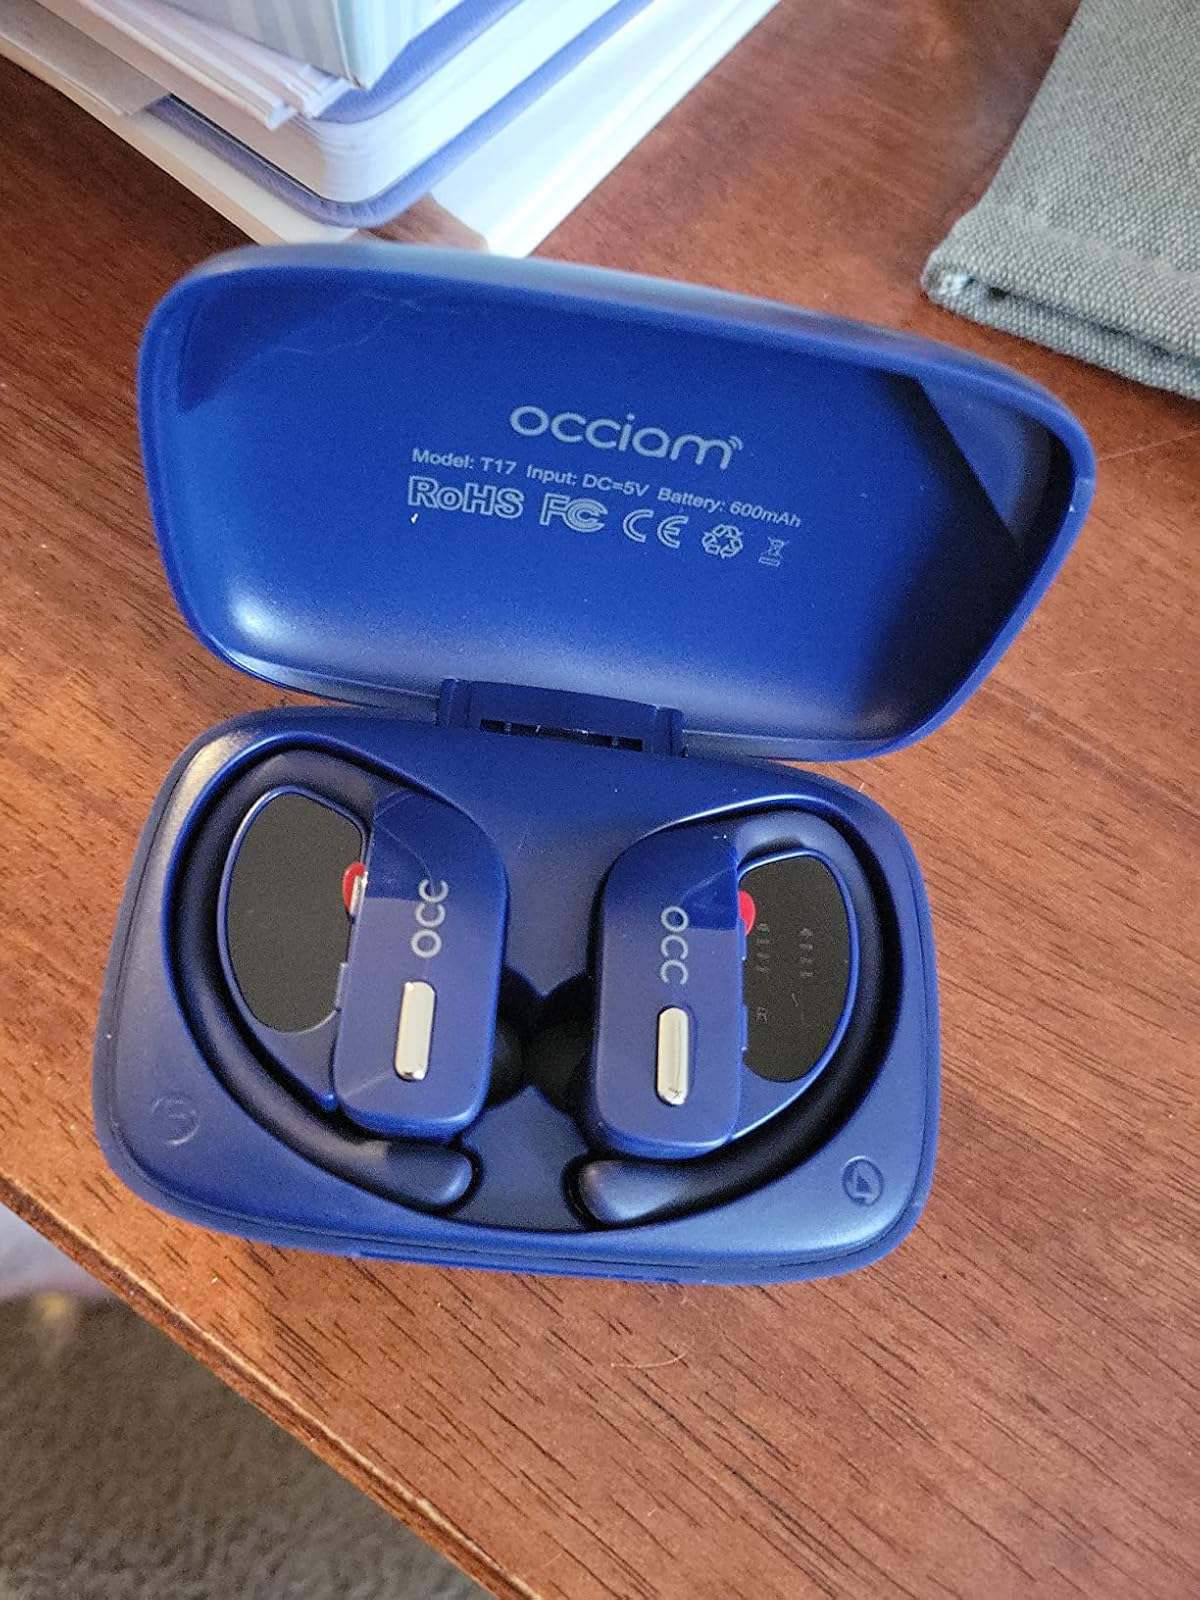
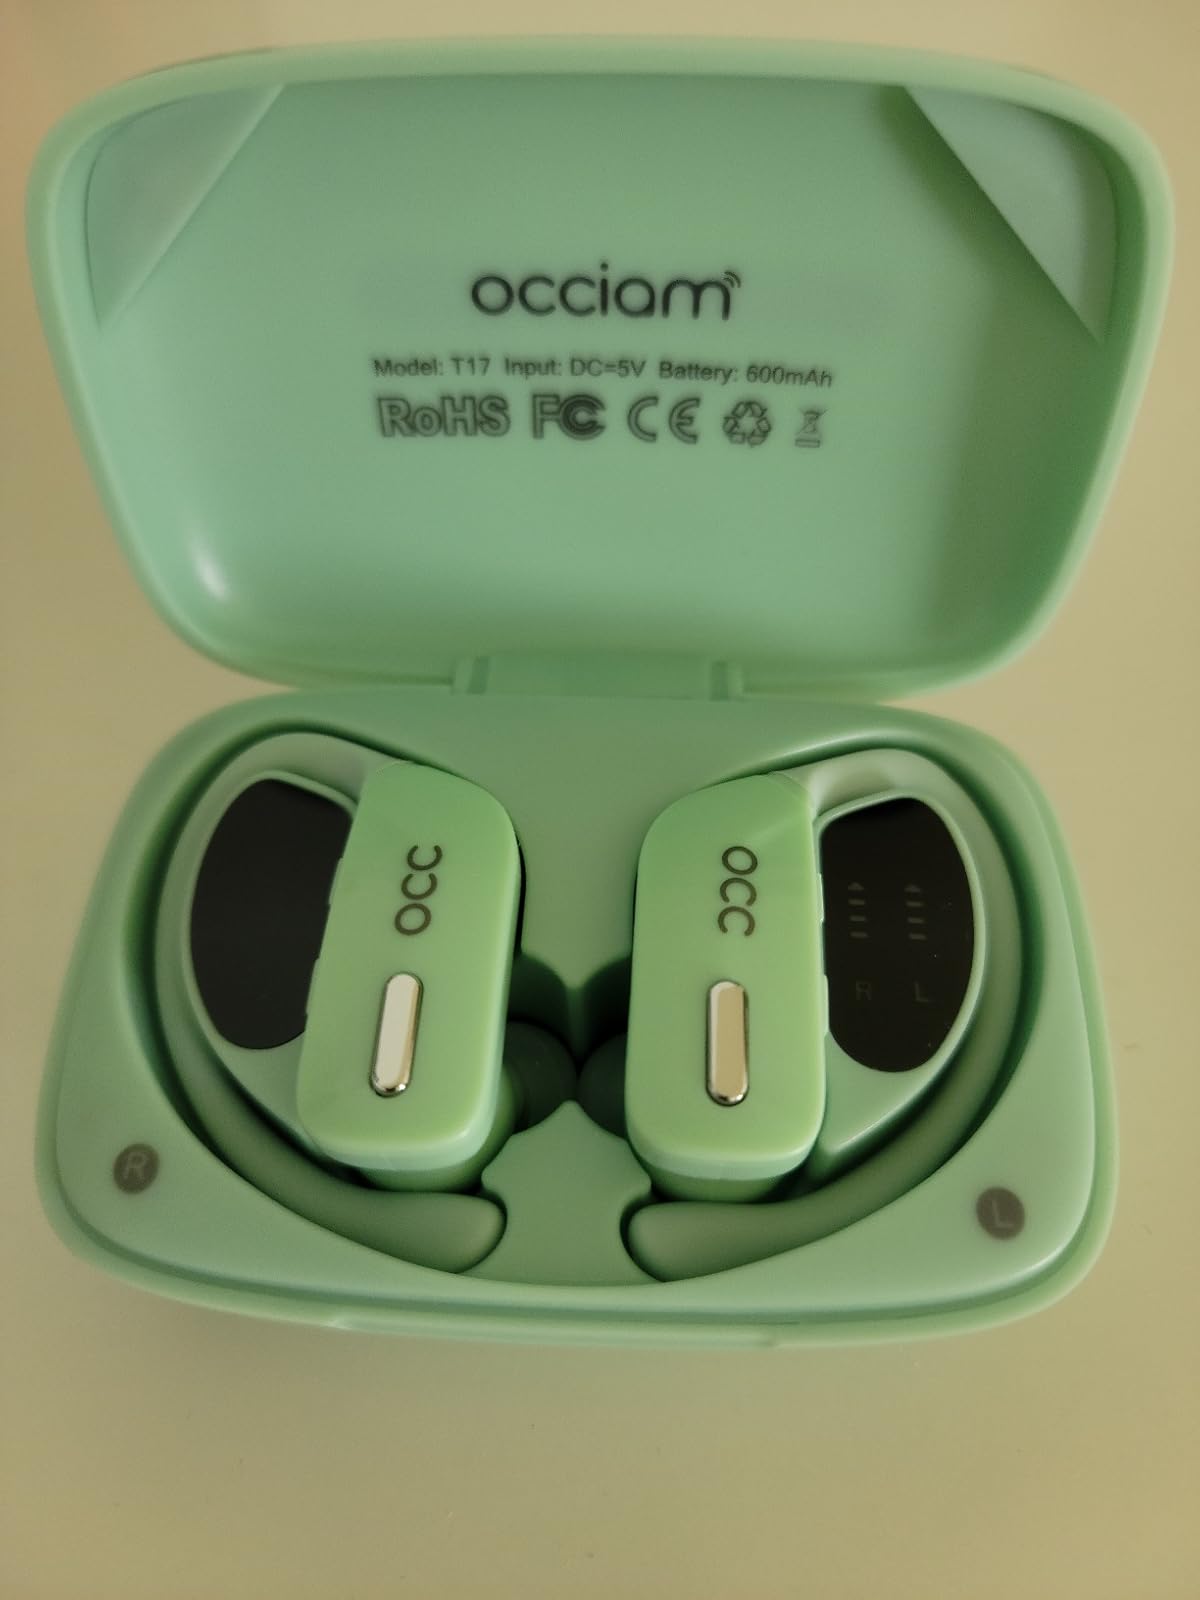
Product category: earbuds
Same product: no